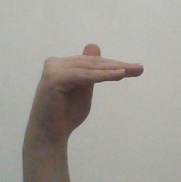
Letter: khaa